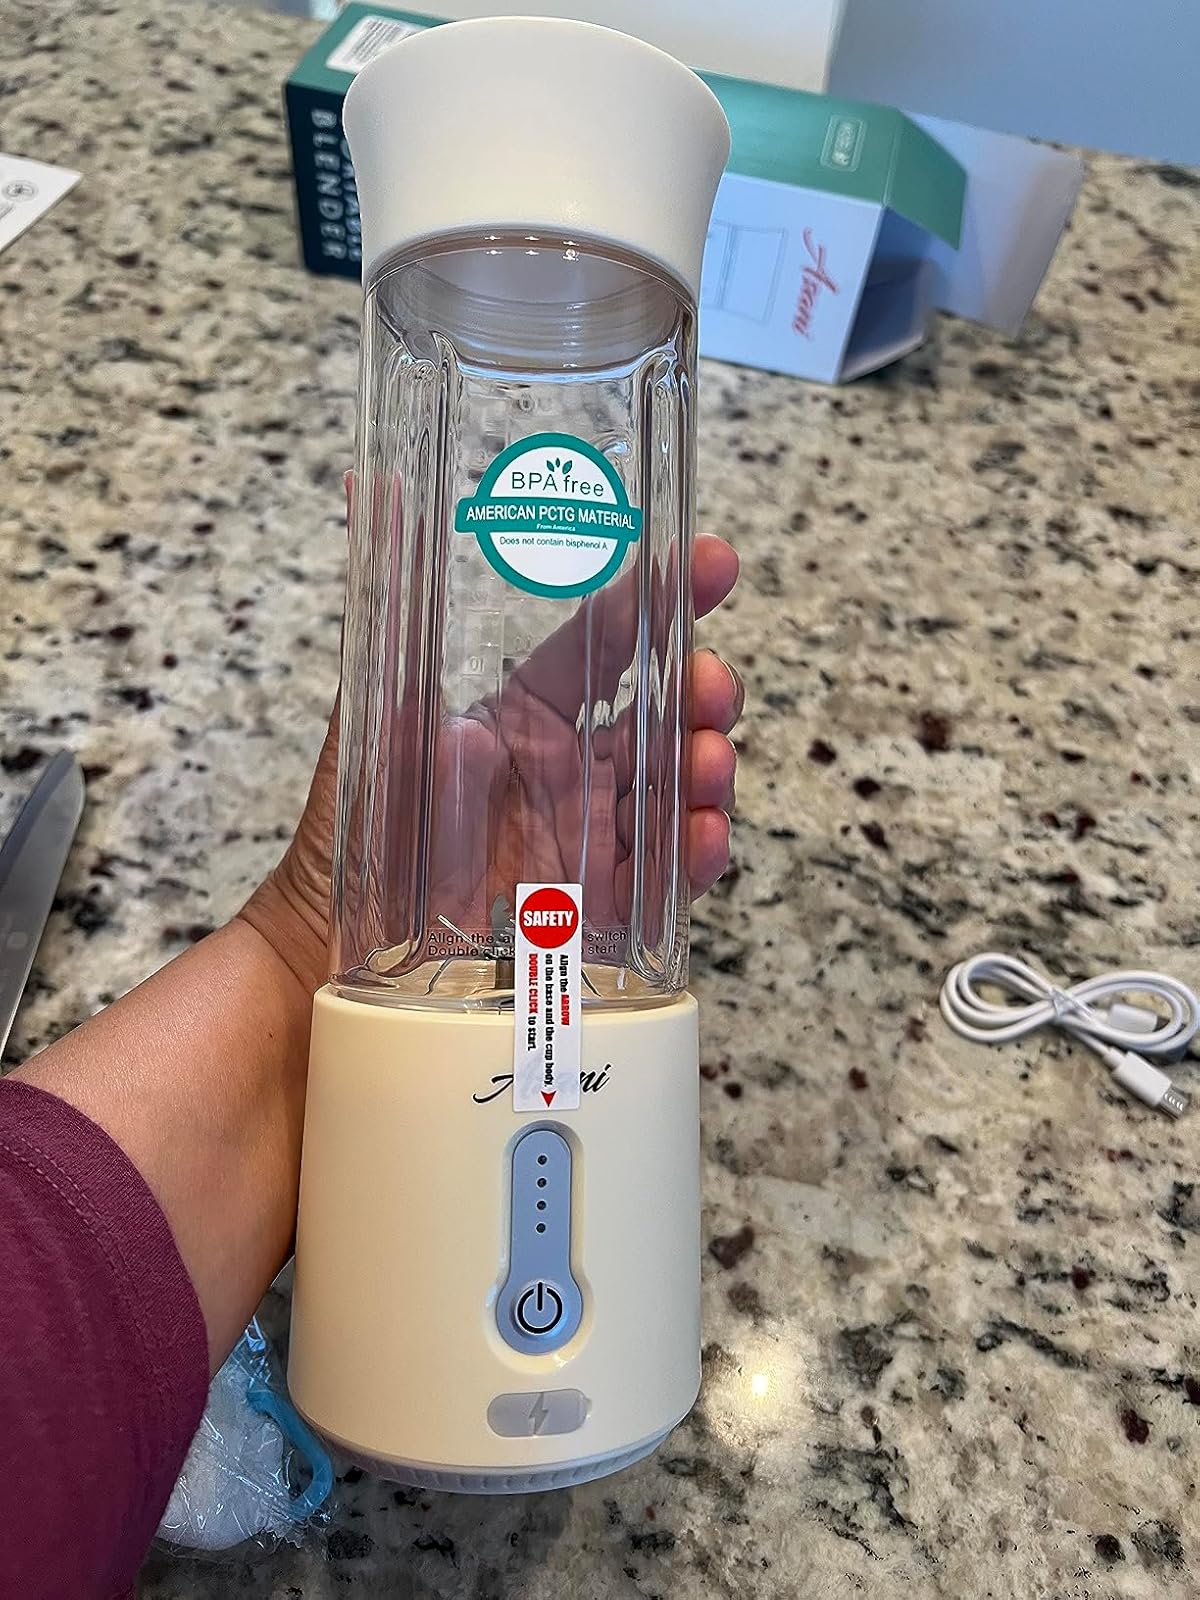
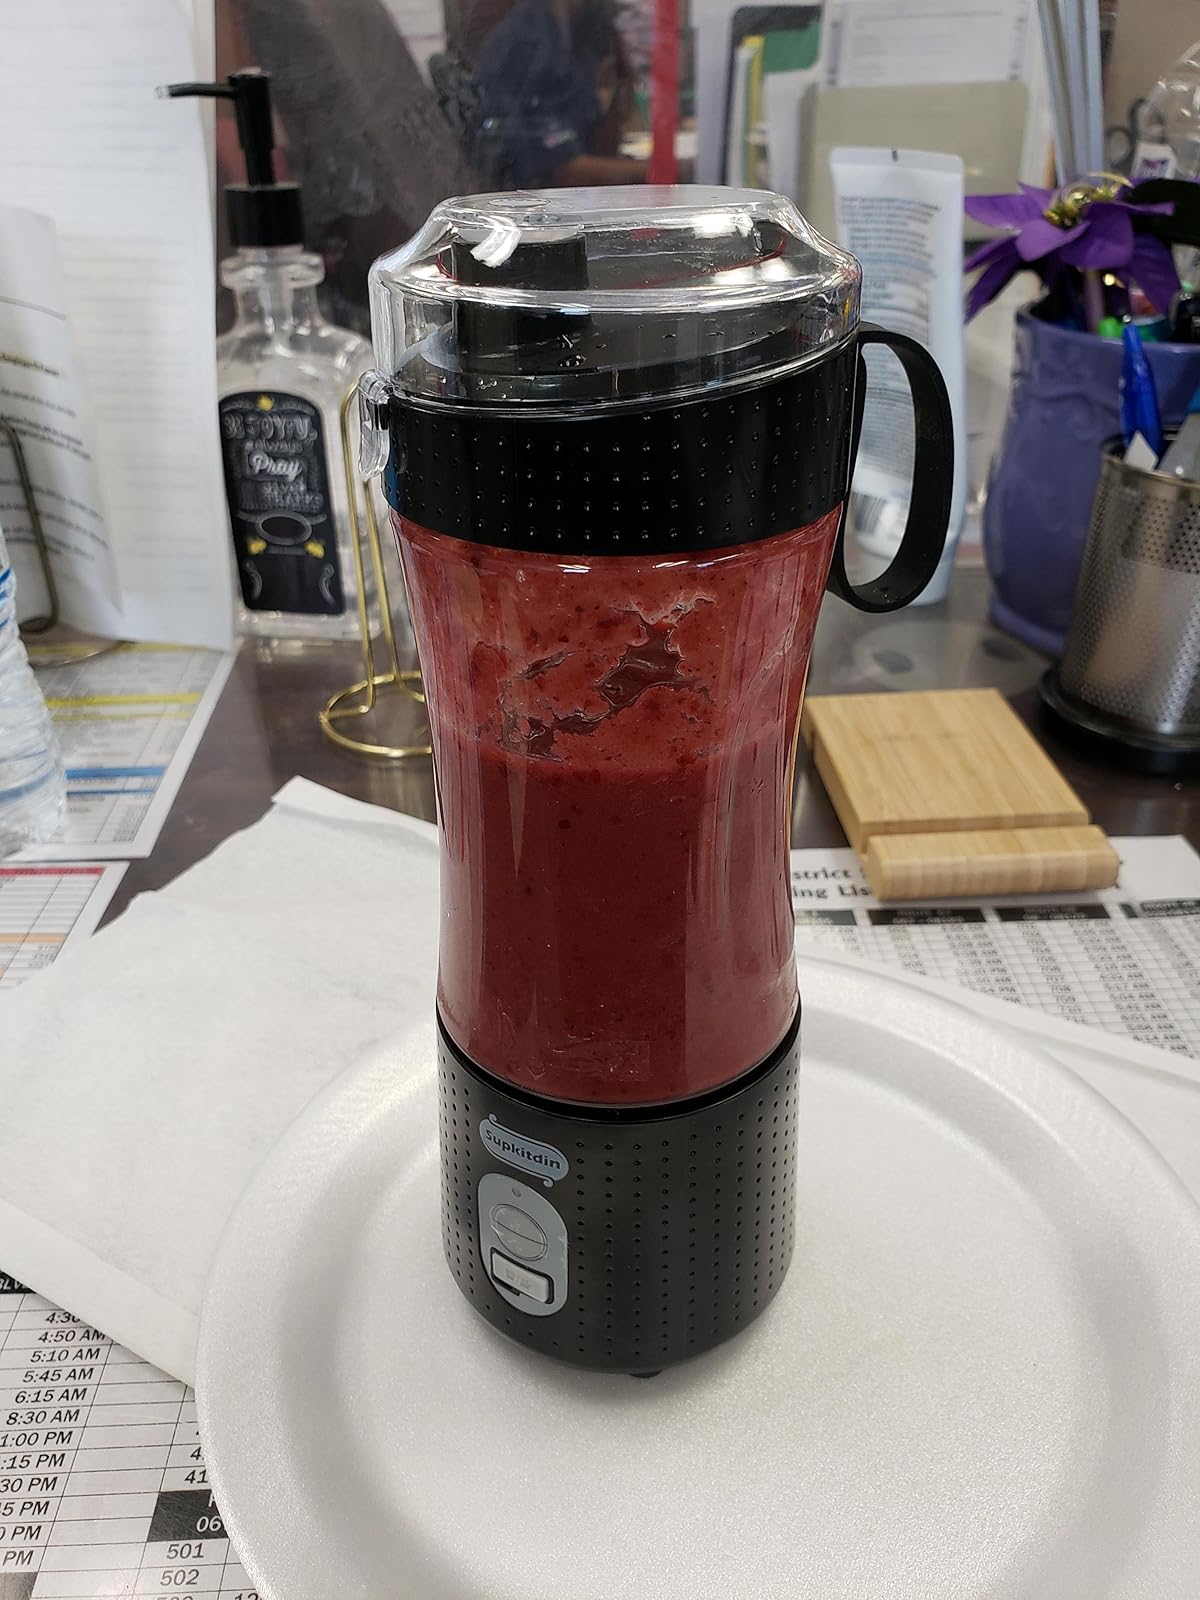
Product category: items_blender
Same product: no